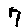
Label: 7